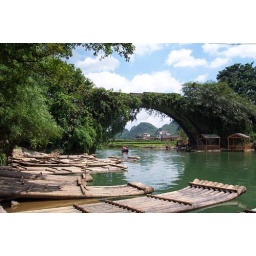
Very old stone bridge over a river in southern China